Merrick Elderton

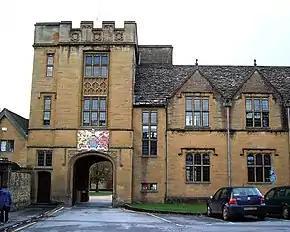
Elderton taught at Sherborne School from 1907 to 1939

Elderton served during World War I with the Royal Garrison Artillery, entering service in 1915. By July 1917, he hed been promoted from 2nd Lieutenant to Lieutenant. Later in September 1917 he was promoted to Acting Captain. He left the army in November 1918. Following the war, Elderton first appeared for Dorset in the Minor Counties Championship, making his debut for the county against Devon in 1921. In 1927, some twenty years after his last appearance in first-class cricket, he played a first-class match for the West against the touring New Zealanders at the County Ground, Exeter. In this match, Elderton scored 20 runs in the West's first-innings, before being dismissed by Tom Lowry. His final first-class appearance came for the Minor Counties against the touring New Zealanders in 1931. In this match, he scored 13 runs in the Minor Counties first innings, before being dismissed by Cyril Allcott, while in the second innings he was not required to bat. He continued to play Minor counties cricket for Dorset until 1938, making between 1921 and then, 134 Minor Counties Championship appearances.